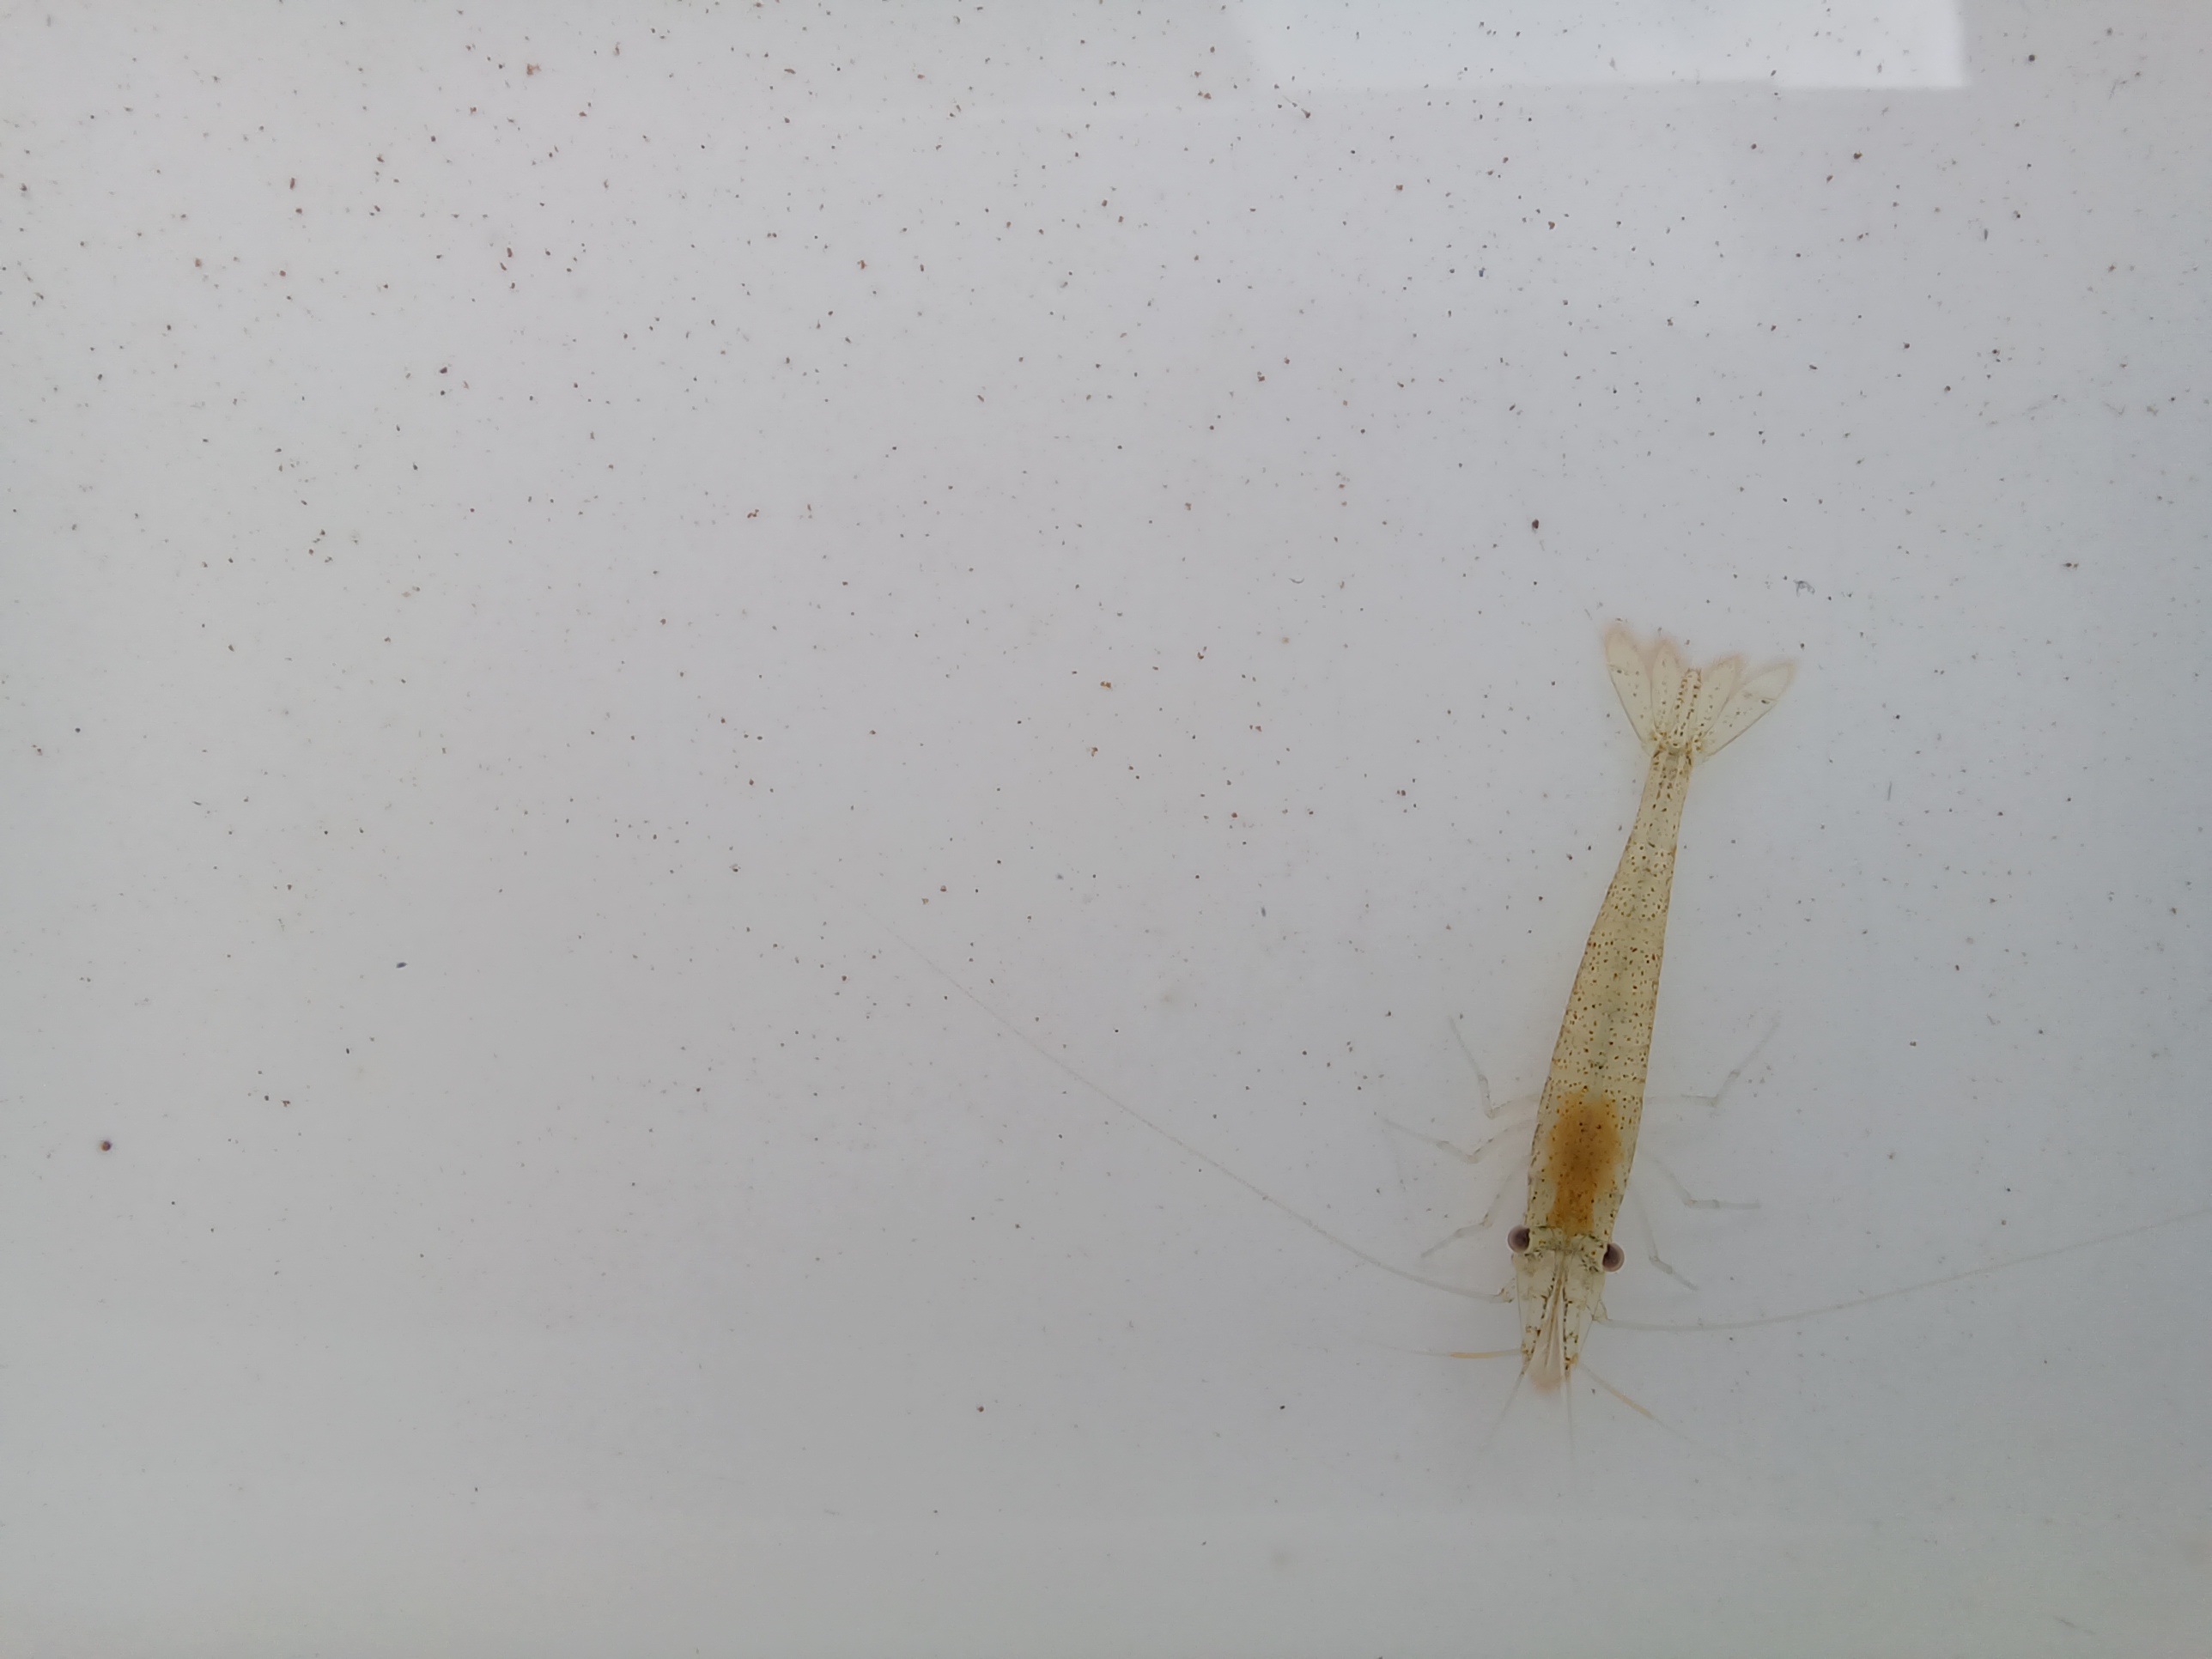
Macroinvertebrate group: crabs_and_shrimps